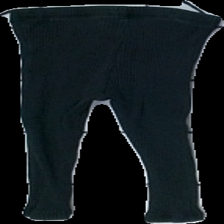
View: back
Type: Tights
Category: Children
Brand: Lindex
Colors: Black
Material: 100% Cotton
Cut: Tight
Size: 80
Season: All
Price range: 50-100
Recommended usage: Reuse
Description: Black ribbed tights
Comment: washed out